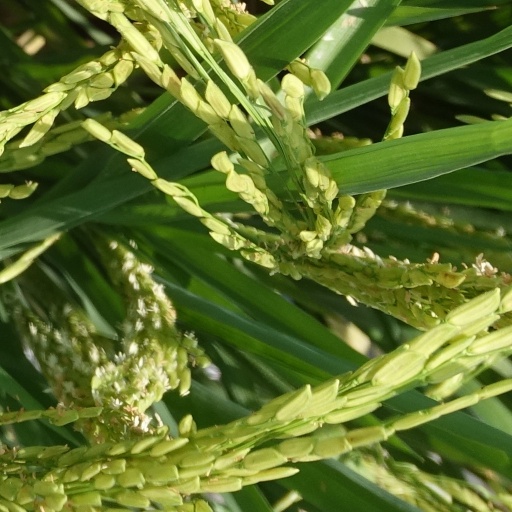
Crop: rice